John Sweeney (labor leader)

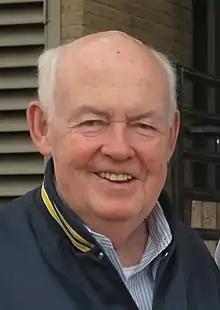
Sweeney in 2008

John Joseph Sweeney (May 5, 1934 – February 1, 2021) was an American labor leader who served as president of the AFL–CIO from 1995 to 2009.